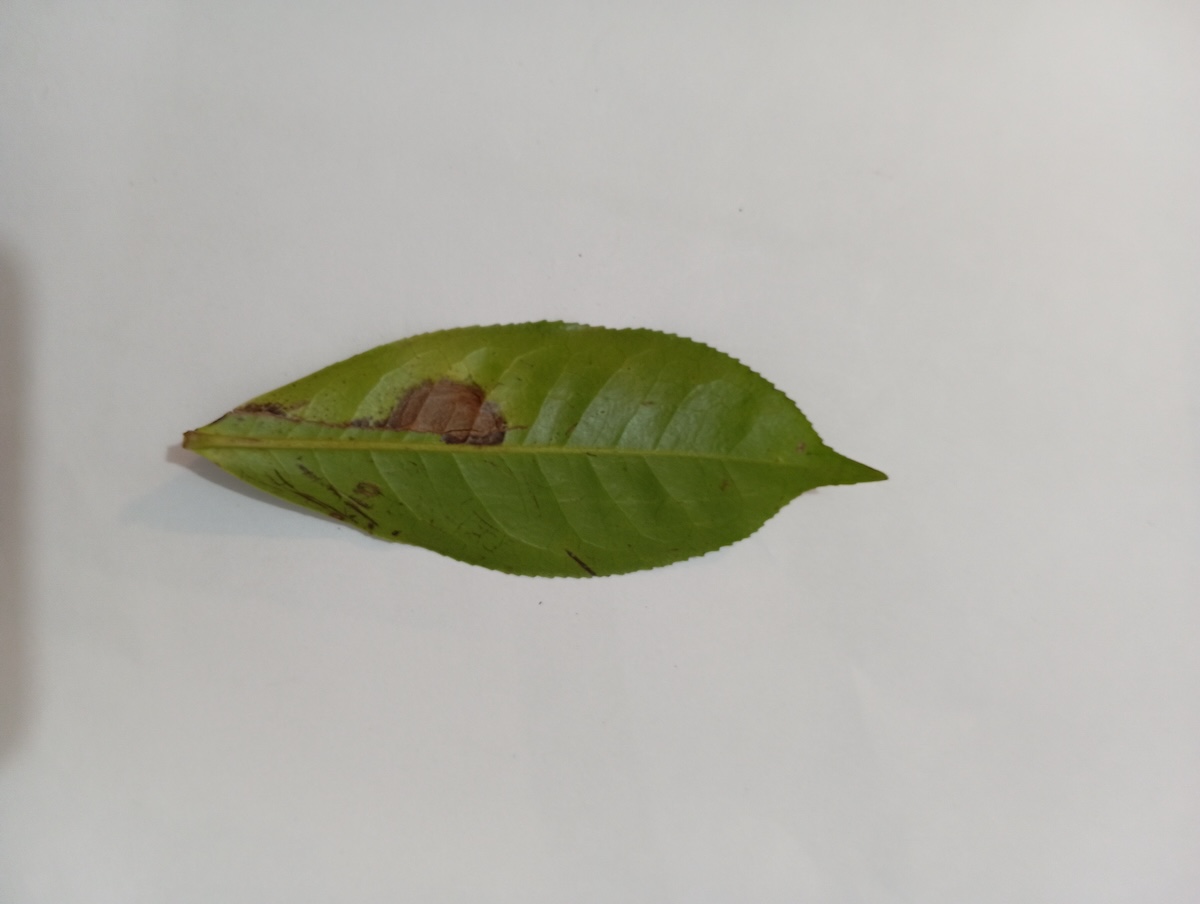
Label: Gray Blight